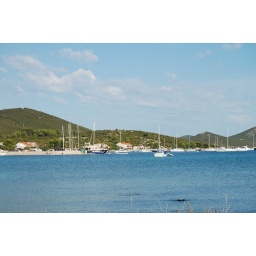
sail boats in the harbour